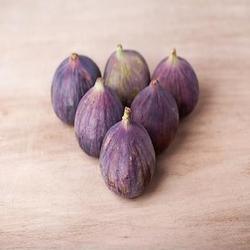
Label: Fig